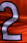
Number: 2